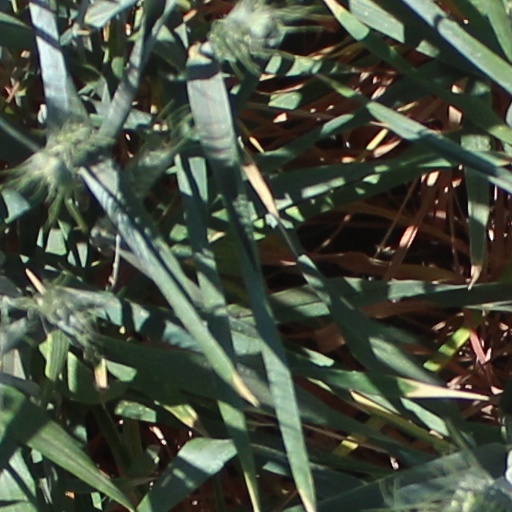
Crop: wheat